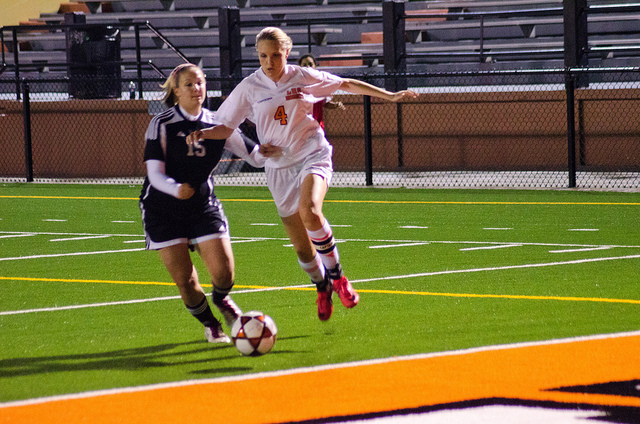
các cầu thủ nữ đang tập luyện bóng đá ở trên sân